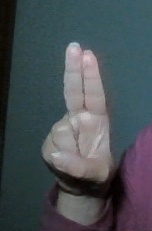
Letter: taa